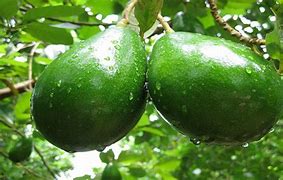
Label: Avocado